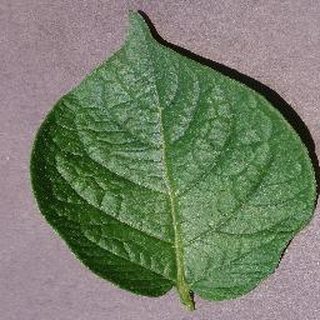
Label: healthy_potato